Jaja Wachuku

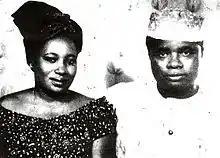
Rhoda and Jaja

In 1951, Wachuku married fellow Nigerian: Rhoda Idu Oona Onumonu (1920–1994). She fondly called her husband "Anucha." She attended primary school in Oguta, Imo State; and, later, went to Women Training College, Umuahia; as well as Achimota College, Gold Coast (Ghana). Also, she studied at Glasgow and West of Scotland College of Domestic Science.